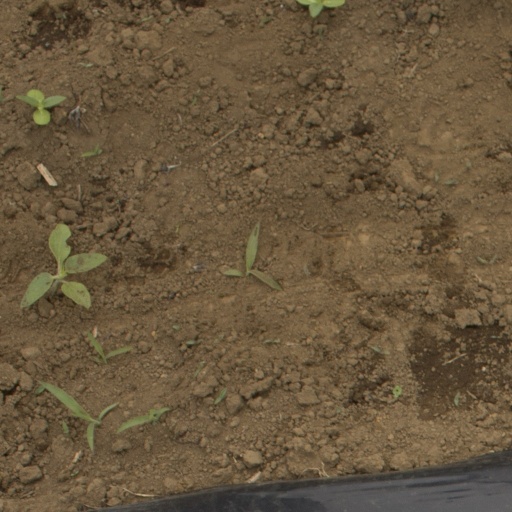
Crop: Jerusalem artichoke